Kim Yong-chol

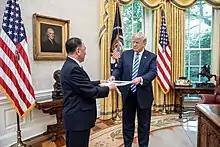
Kim delivering a letter from Chairman Kim to US President Trump in the Oval Office on June 1.

In 2012 he was promoted to general. In 2014, he was elected as a deputy to the 13th Supreme People's Assembly and served on the funeral committee of Jon Pyong-ho.